Hans-Jürgen Hufeisen

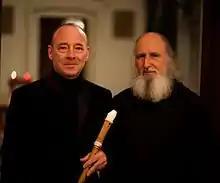

Hans-Jürgen Hufeisen (born 10 February 1954) is a German recorder player and composer.